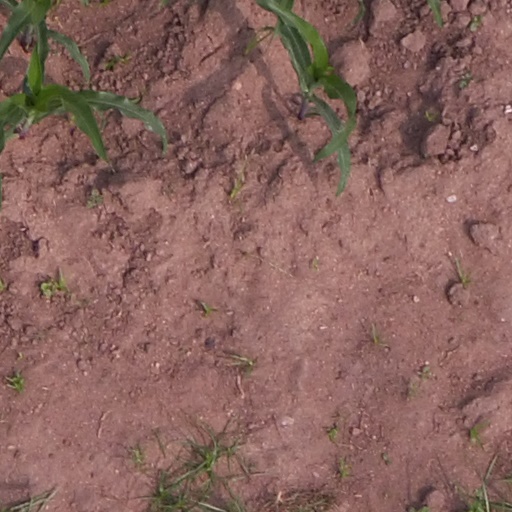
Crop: maize; corn